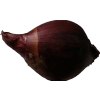
Label: red_onion